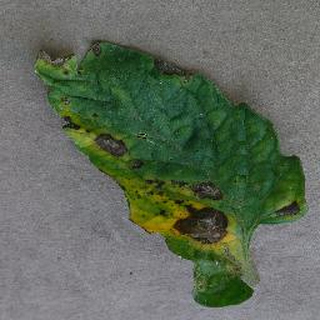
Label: tomato_early_blight